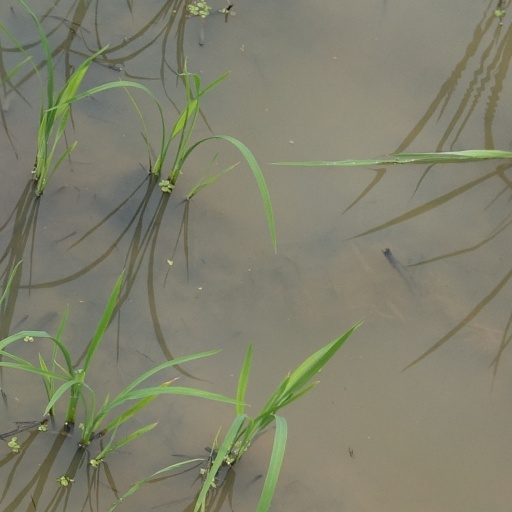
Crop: rice